History of the Jews in Finland

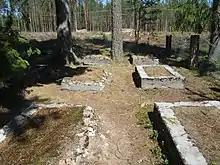
Graves of the Jewish soldiers who served in the army of the Russian Empire, located next to the Eastern Orthodox cemetery in Hamina.

Before Finland was annexed by Russia in 1809, it was a part of the Swedish realm. Swedish laws prohibited Jews from settling in the kingdom, a restriction that stemmed from the 1593 Uppsala Synod, which allowed only Lutheranism to be practiced in Sweden. The 1686 Church Law went even further, requiring Jews and other non-Christians to convert before being allowed to settle. Economic needs occasionally made room for exemptions, and the 1782 "Judereglementet" laws allowed wealthy Jews to settle in three Swedish cities – all of which fell outside the boundaries of modern-day Finland. In 1806, King Gustav IV Adolf further tightened policy by banning Jewish immigration altogether. As a result, no Jews officially resided in Finland before the 19th century, although some, like Aaron Isaac, conducted business in the province.